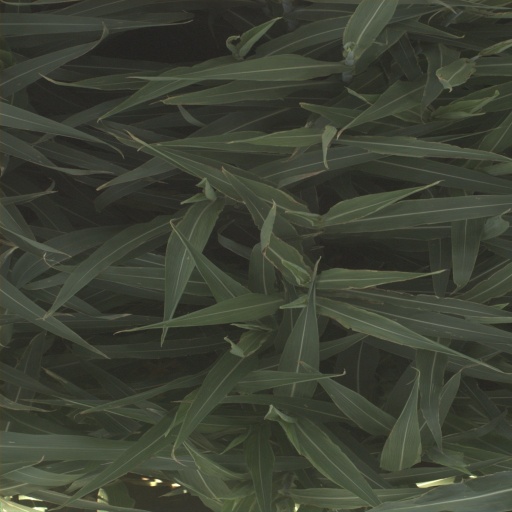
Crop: sorghum